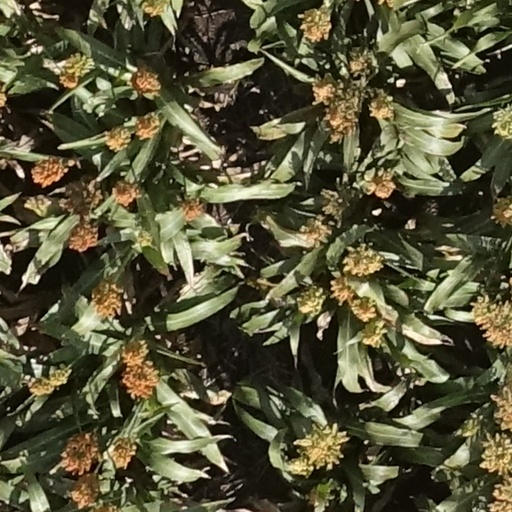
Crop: sorghum